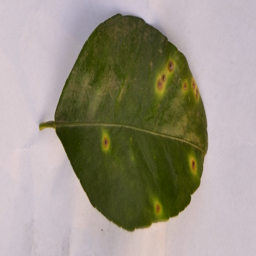
Plant part: leaf
Disease: canker